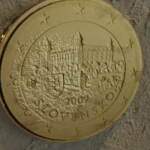
Coin value: 10cents
Country: sk
Edition: standard